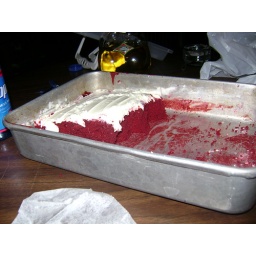
my red velvet 20th bday cake in ic